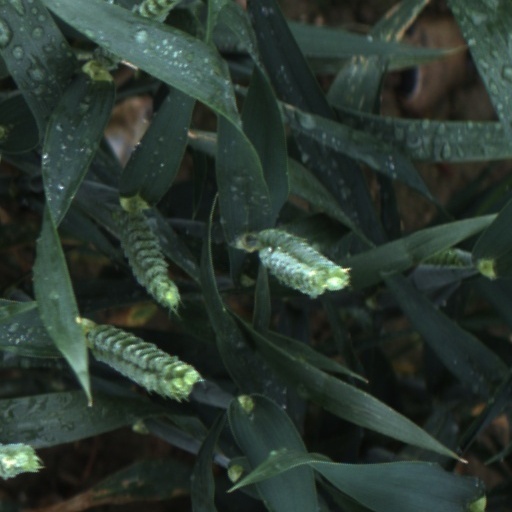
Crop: wheat